Laura Mancini

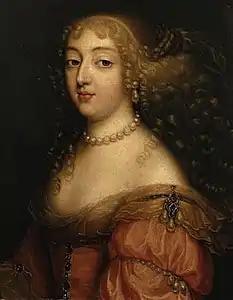
Mancini by an unknown artist

Laura Mancini, Duchess of Mercœur (6 May 1636 – 8 February 1657) was a niece of Cardinal Mazarin. She was the eldest of the five famous Mancini sisters, who along with two of their female Martinozzi cousins, were known at the court of Louis XIV of France as the "Mazarinettes". She married Louis de Bourbon, Duke of Vendôme, grandson of King Henry IV and was the mother of the great general the Duke of Vendôme.